Norgrove Court

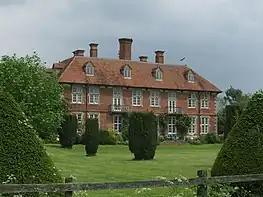
Front elevation of Norgrove Court

Norgrove Court is located on Norgrove Lane, in the parish of Feckenham near the hamlets of Elcock's Brook and Callow Hill, in Worcestershire.